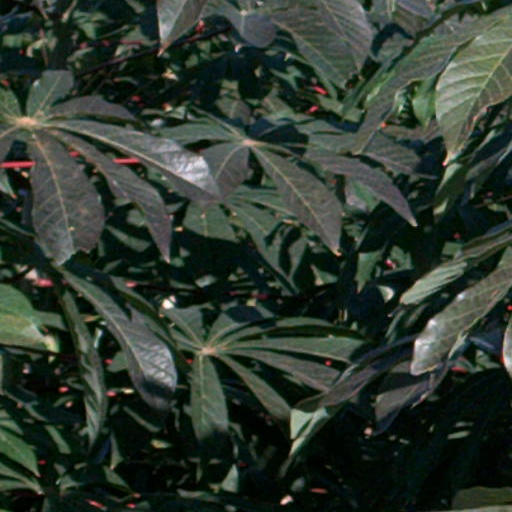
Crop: cassava